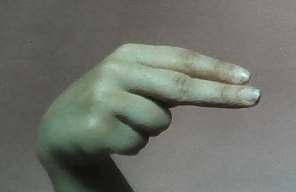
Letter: ain